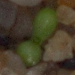
Label: scentless_mayweed